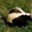
Label: skunk